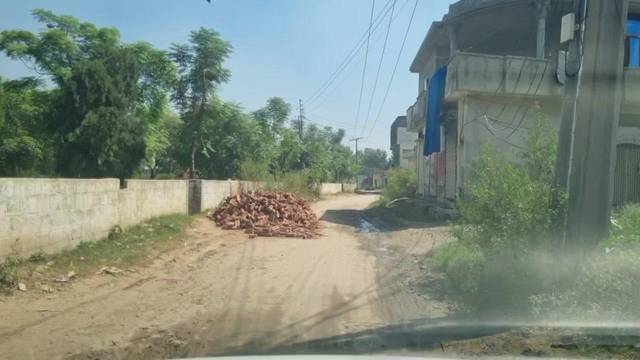
Region: Pakistan
Coordinates: 32.581, 74.052